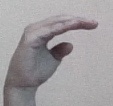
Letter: jeem